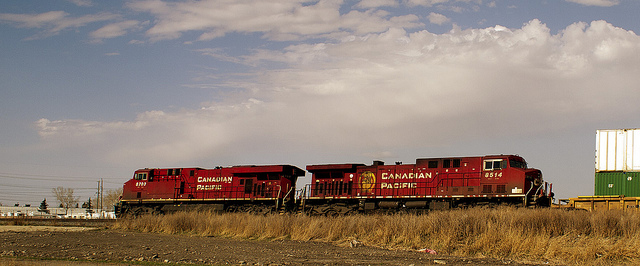
user: Given an image and a question. Answer the question in a short answer. Question: What train company is this? Short Answer:
assistant: canadian pacific